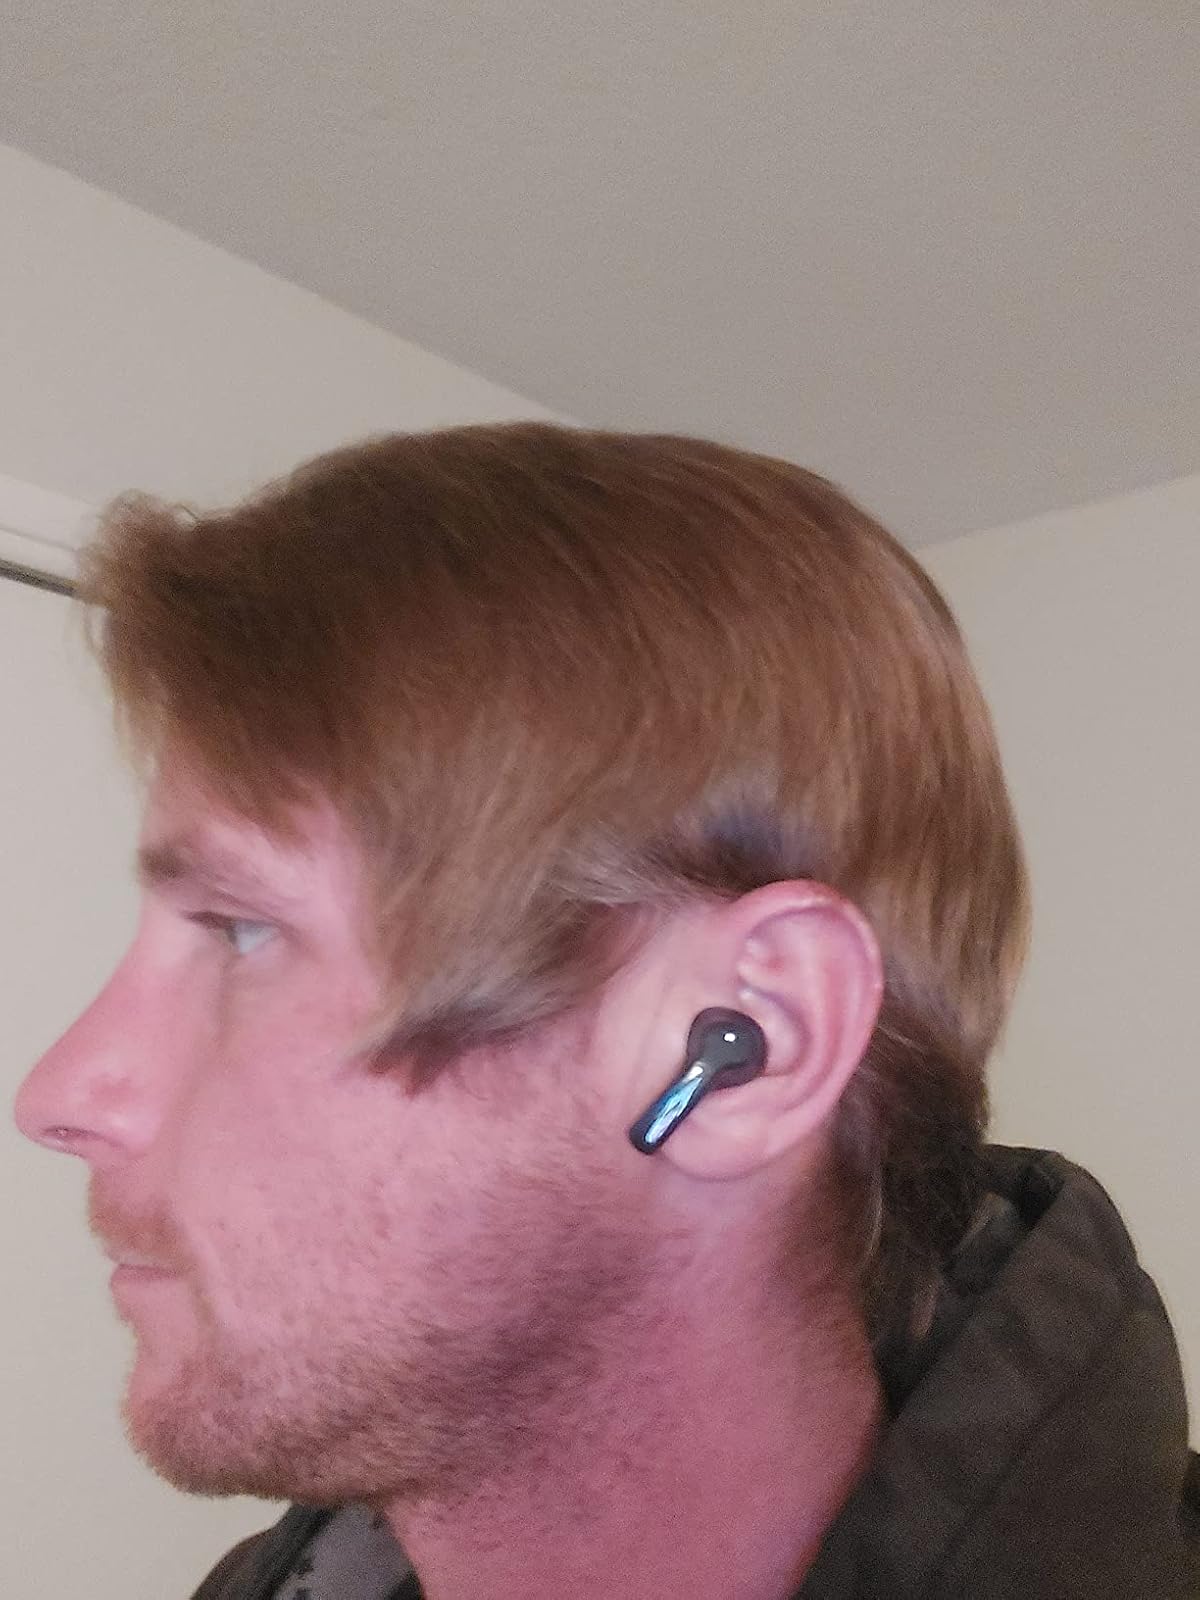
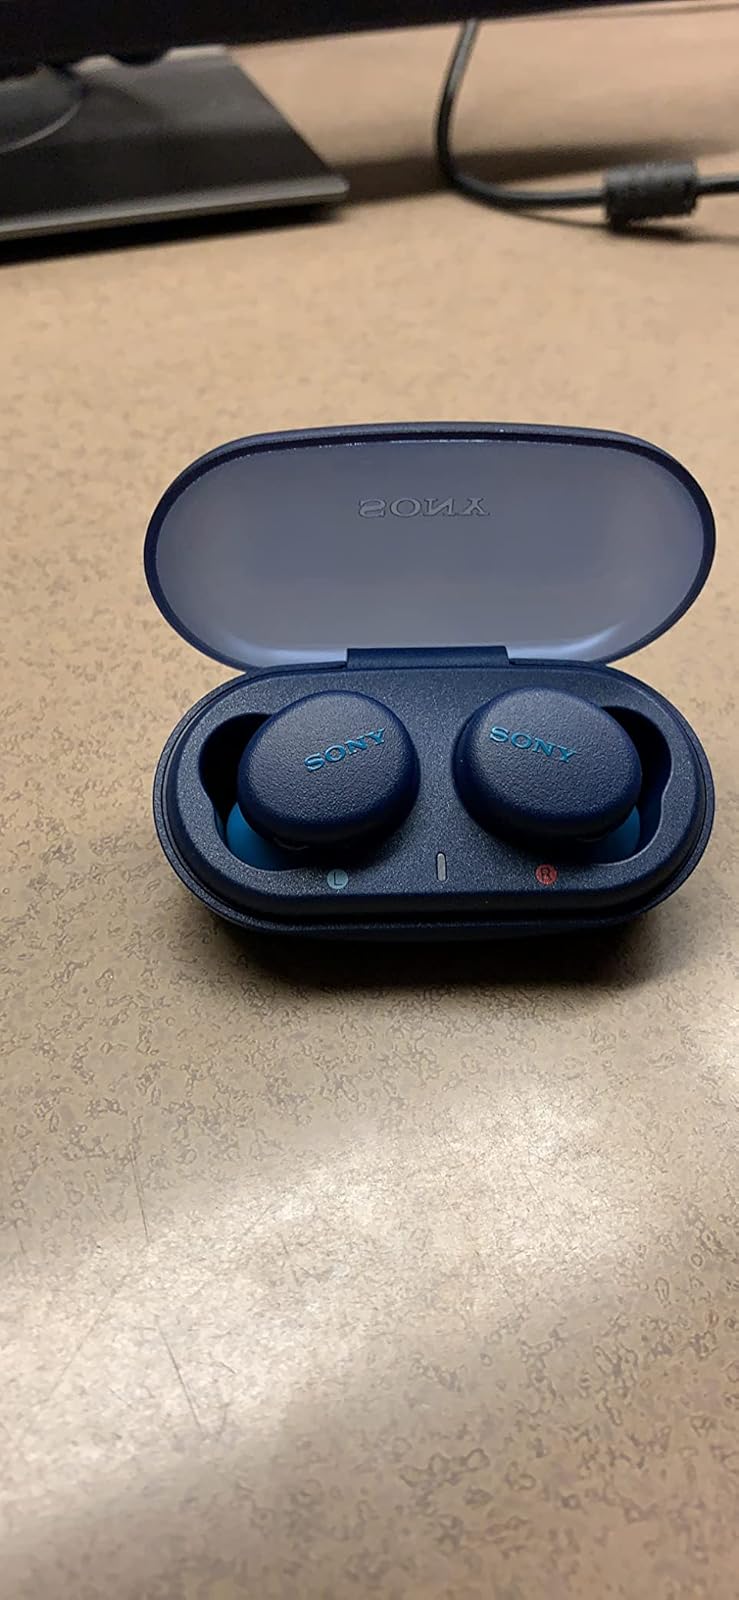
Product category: earbuds
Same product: no